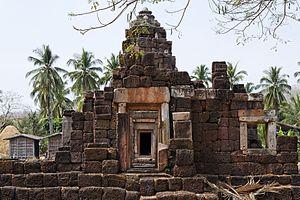
Kuti Reussi #1 (Ban Nong Bea Lai), Thaïlande
Kuti Reussi #1 est une chapelle d'hôpital construite par Jayavarman VII au pied de la montagne sur laquelle se situe le Prasat Phanom Rung, dans la province de Buriram.